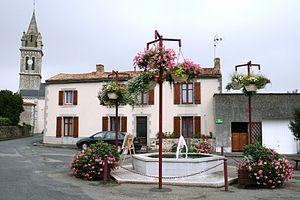
Noirlieu centre-bourg, avec en arrière plan l'église Saint-Germain, Bressuire, Deux-Sèvres (France).
Noirlieu est une ancienne commune française située dans le département des Deux-Sèvres et la région Nouvelle-Aquitaine. Elle est associée à la commune de Bressuire depuis 1973.
Bressuire est une commune du centre-ouest de la France, située dans le département des Deux-Sèvres dont elle est l'une des deux sous-préfectures, au sein de la région Nouvelle-Aquitaine.